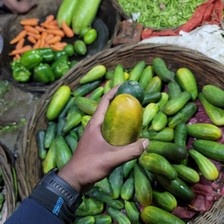
Label: cucumber